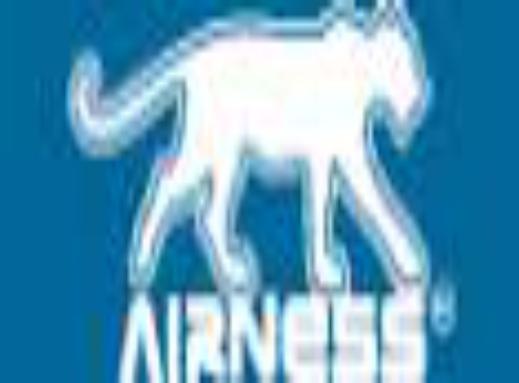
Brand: Airness
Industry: Clothes